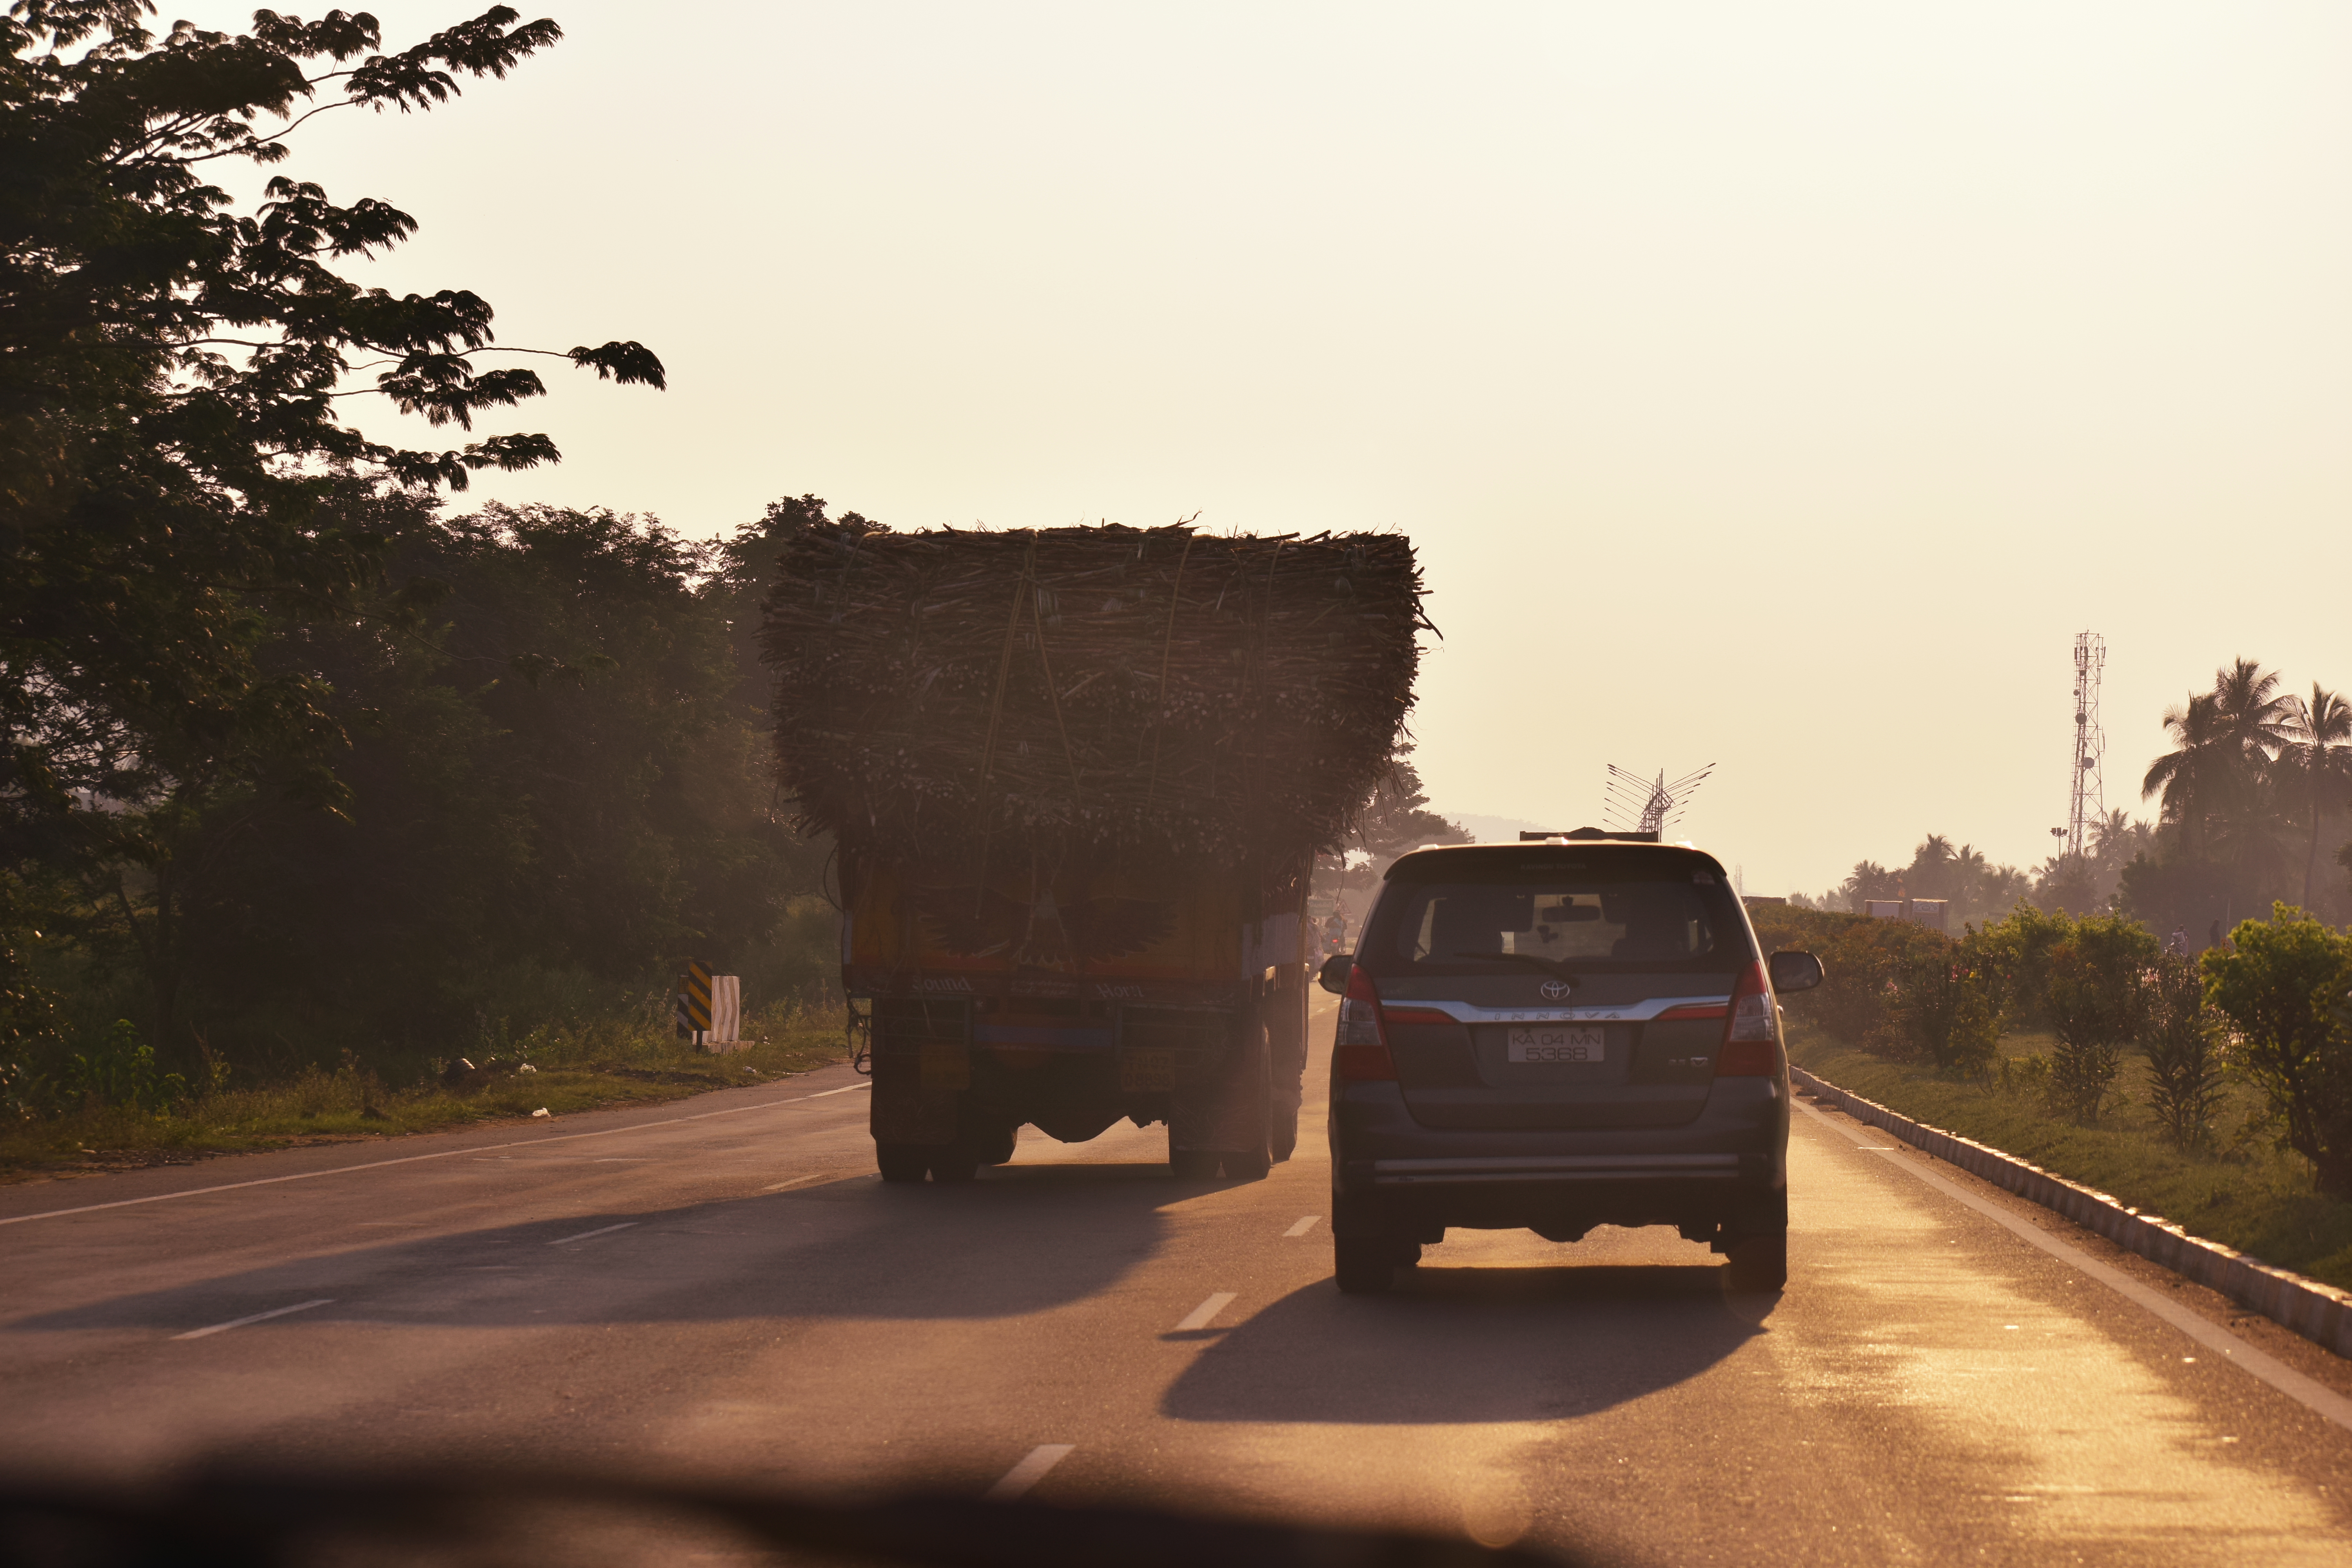
highway, road, car, land vehicle, motor vehicle, vehicle, infrastructure, lane, sky, transport, mode of transport, tree, morning, plant, road trip, family car, sunlight, asphalt, landscape, automotive exterior, driving, evening, compact car, road surface, minivan, grass, dust